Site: brandenburg
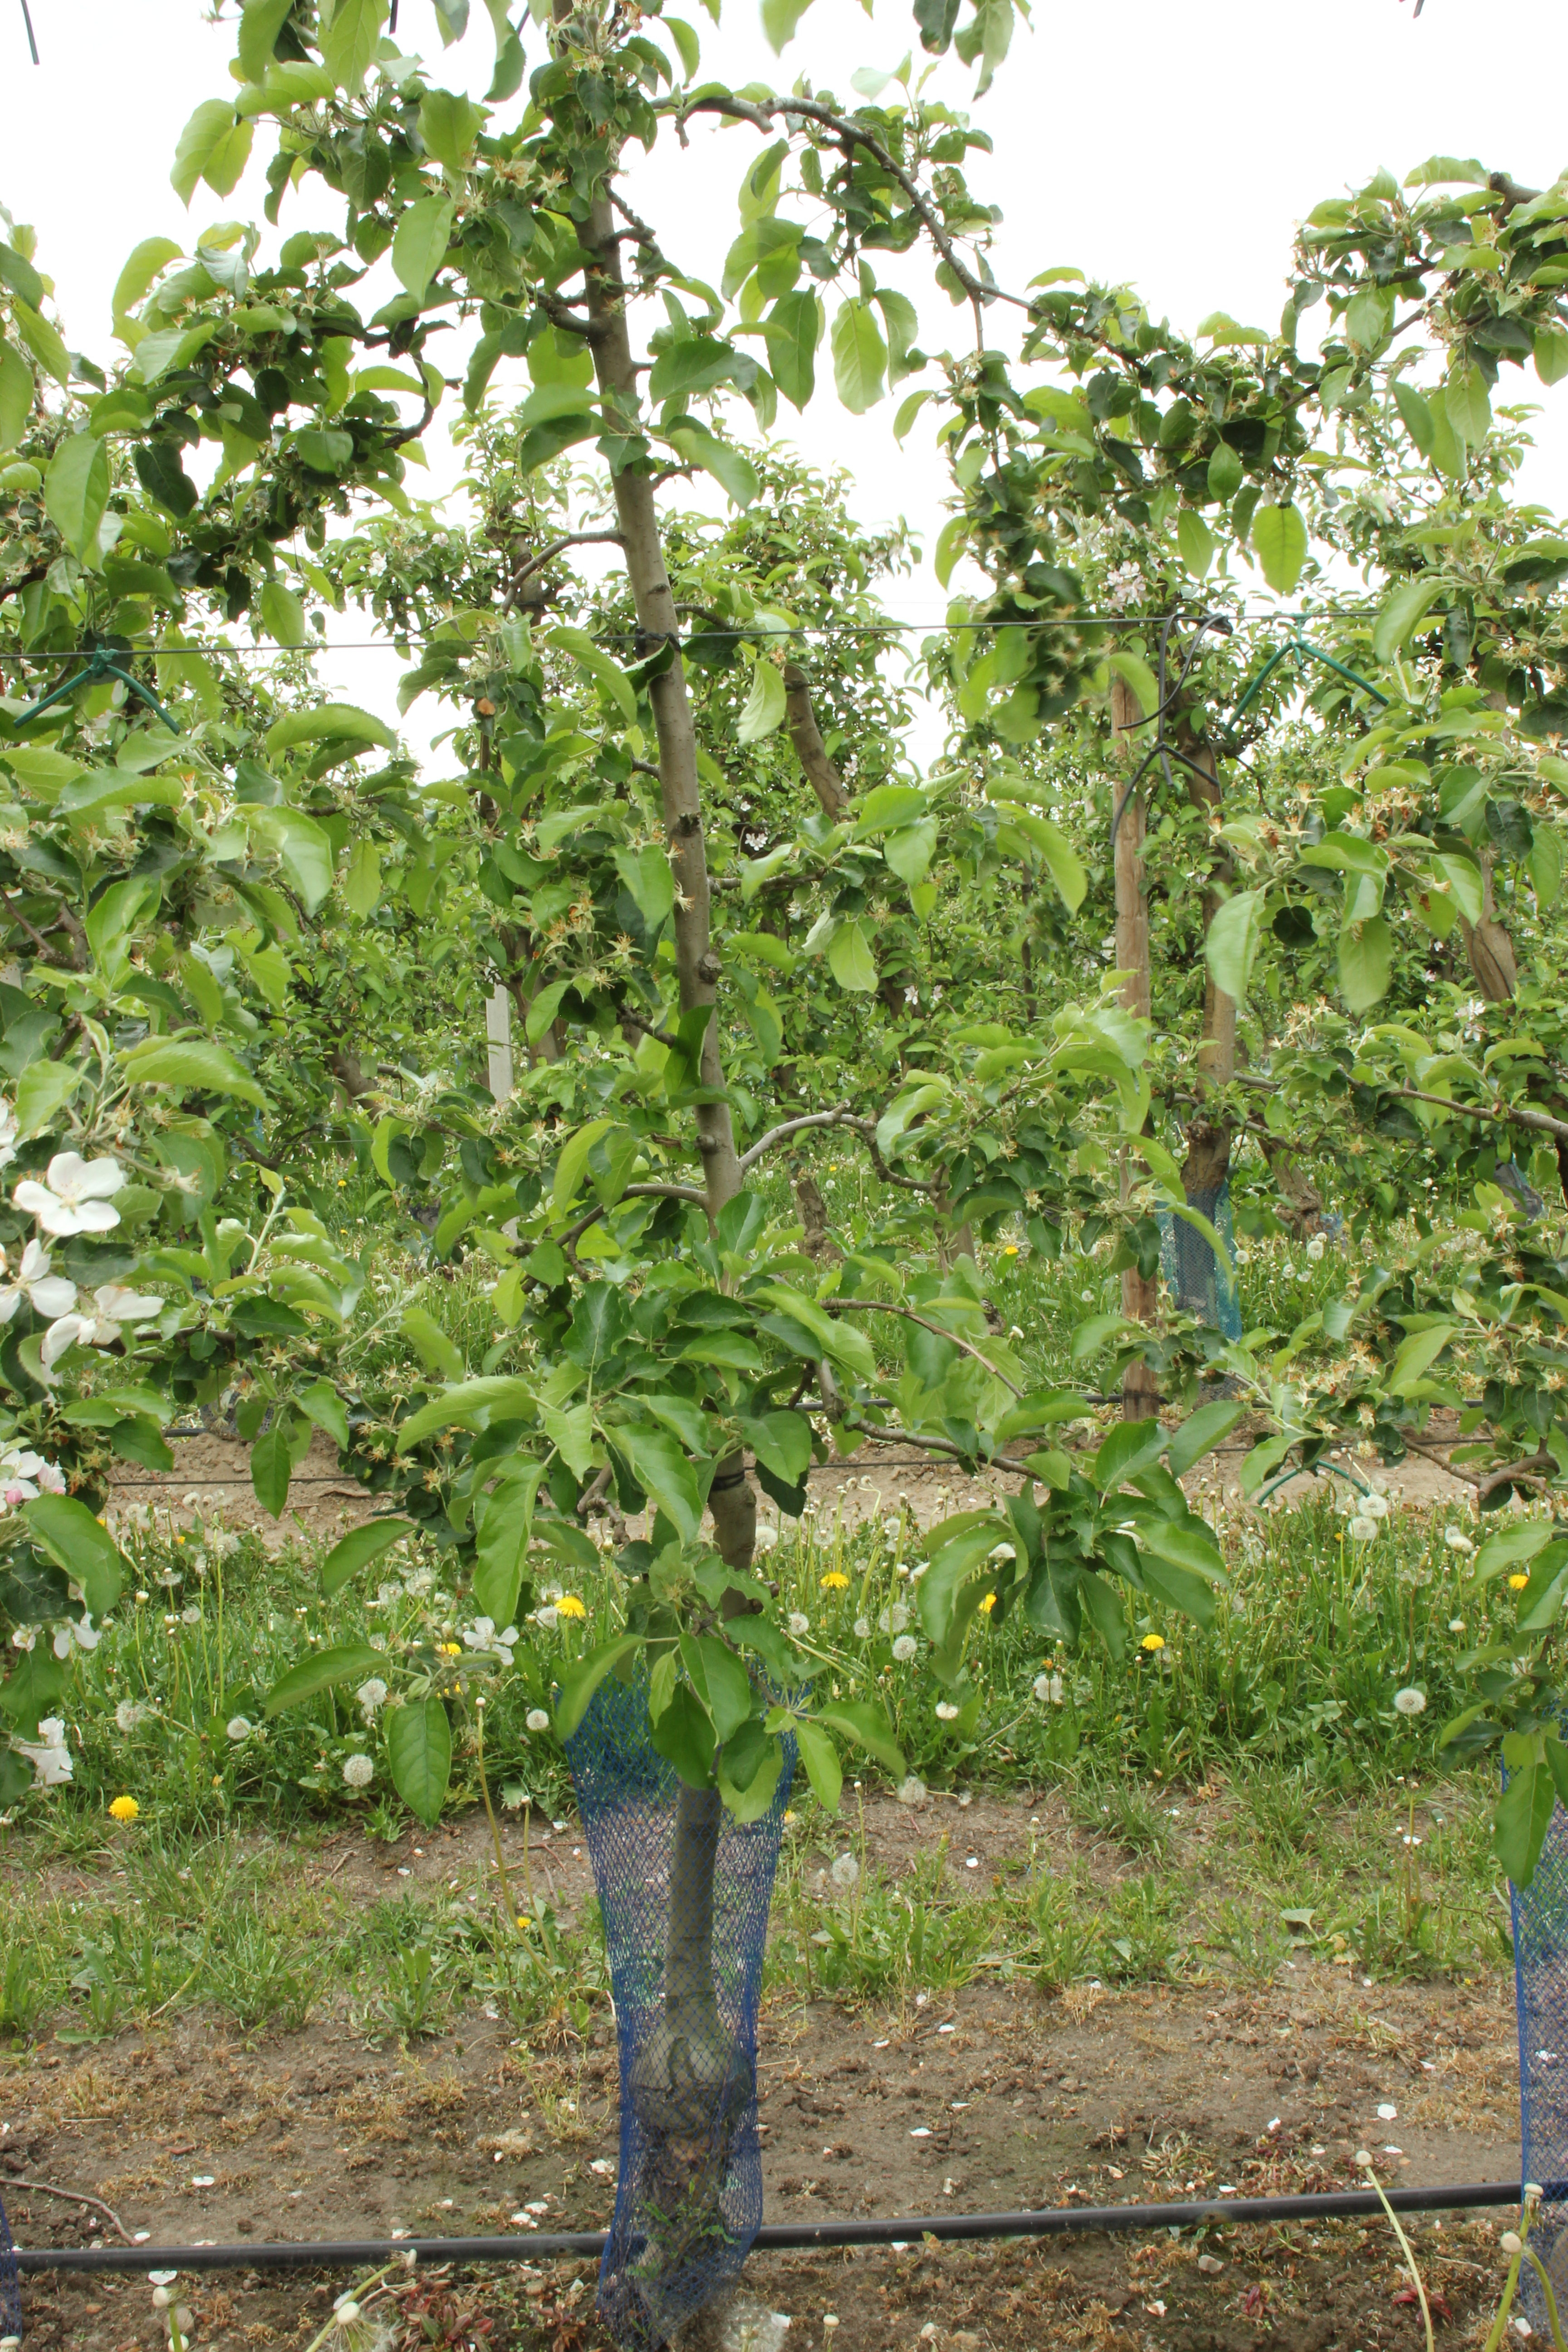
Growth stage (BBCH 67): Flowering